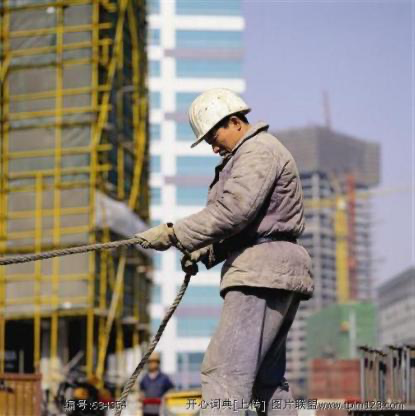
Objects in the image:
label: helmet